North Wabash Historic District

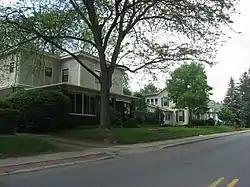
North Wabash Historic District, May 2012

North Wabash Historic District is a national historic district located at Wabash, Wabash County, Indiana. It encompasses 159 contributing buildings in a predominantly residential section of Wabash. It developed between about 1846 and 1949, and includes representative examples of Italianate, Queen Anne, Colonial Revival, and Bungalow / American Craftsman style architecture. Located in the district is the separately listed McNamee-Ford House. Other notable buildings include the John Wilson House (c. 1870), Milliner House (1890), Thomas McNamee House (c. 1900), Williams House (c. 1900), Eagle House (c. 1870), and David Kunse House (1846).